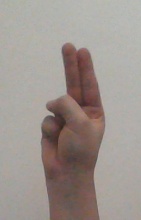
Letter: taa